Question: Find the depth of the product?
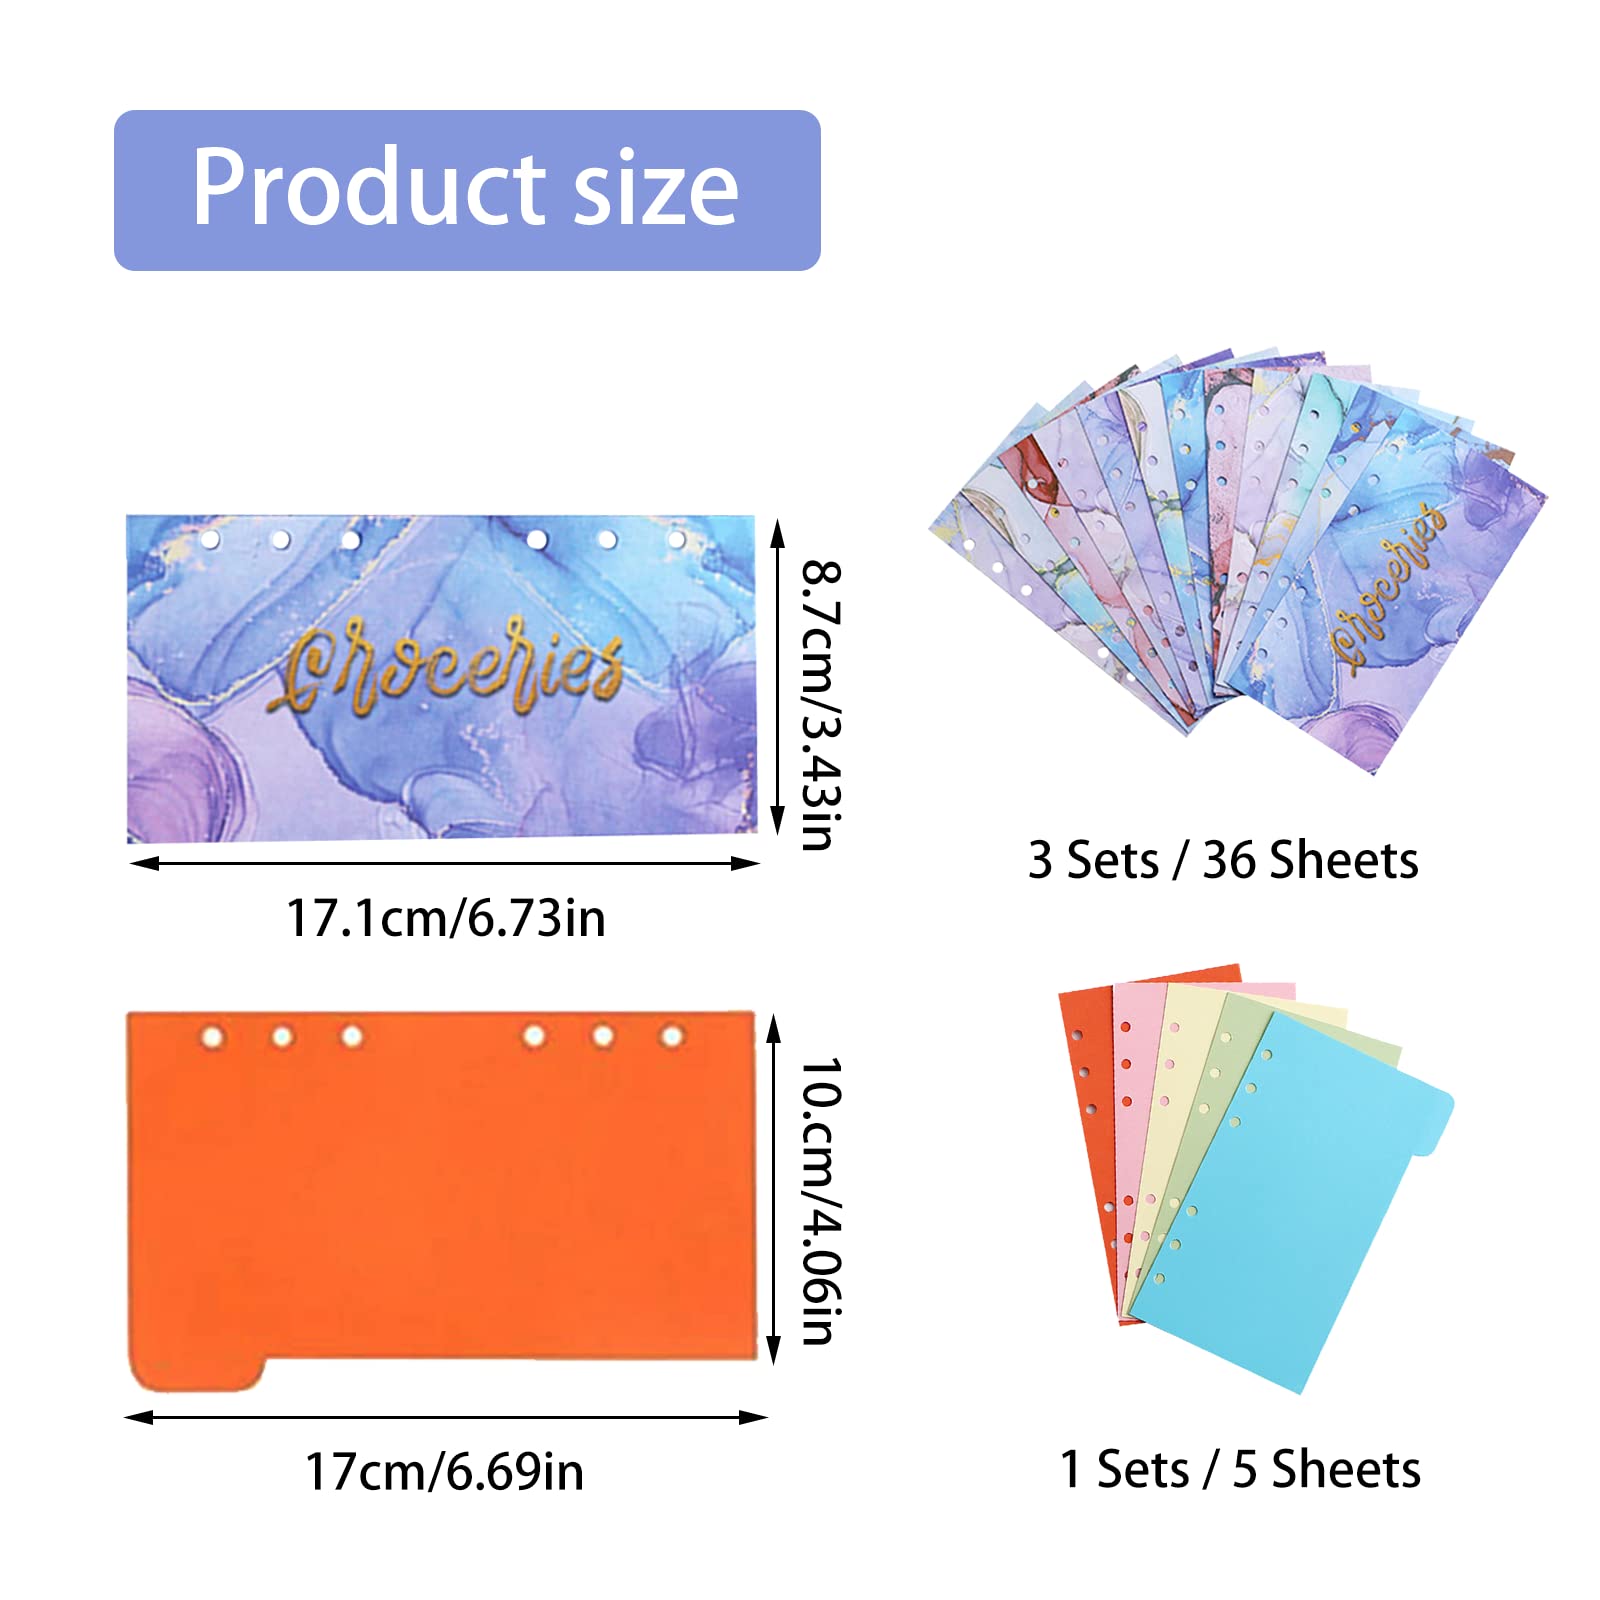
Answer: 17.0 centimetre